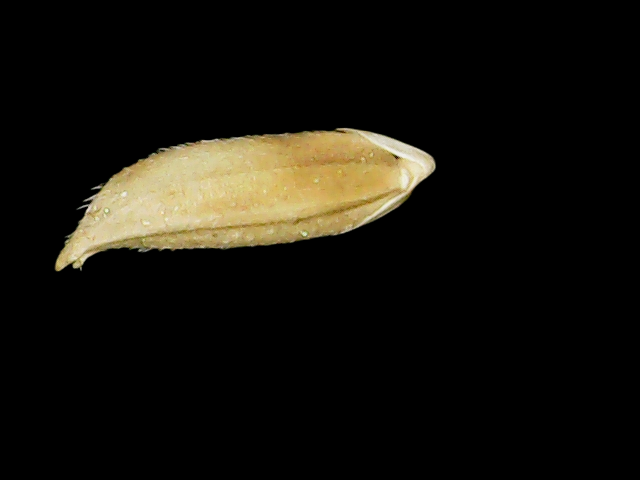
Rice variety: Binadhan12